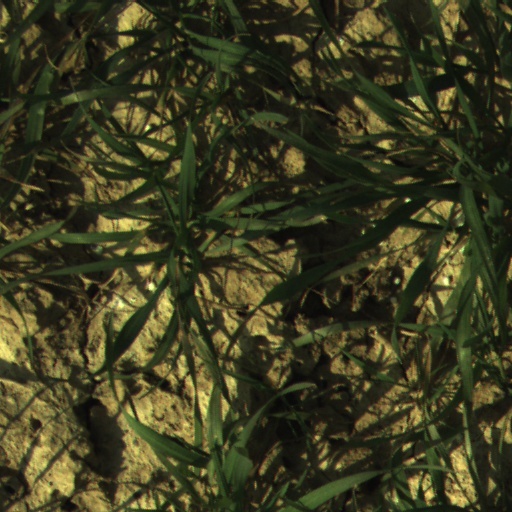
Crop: wheat